Etruscan art

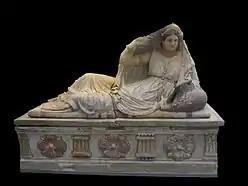
Painted terracotta Sarcophagus of Seianti Hanunia Tlesnasa, about 150–130 BCE

The Etruscan paintings that have survived are almost all wall frescoes from tombs, mainly located in Tarquinia, and dating from roughly 670 BC to 200 BC, with the peak of production between about 520 and 440 BC. The Greeks very rarely painted their tombs in the equivalent period, with rare exceptions such as the Tomb of the Diver in Paestum and southern Italy, and the Macedonian royal tombs at Vergina. The whole tradition of Greek painting on walls and panels, arguably the form of art that Greek contemporaries considered their greatest, is almost entirely lost, giving the Etruscan tradition, which undoubtedly drew much from Greek examples, an added importance, even if it does not approach the quality and sophistication of the best Greek masters. It is clear from literary sources that temples, houses and other buildings also had wall-paintings, but these have all been lost, like their Greek equivalents.